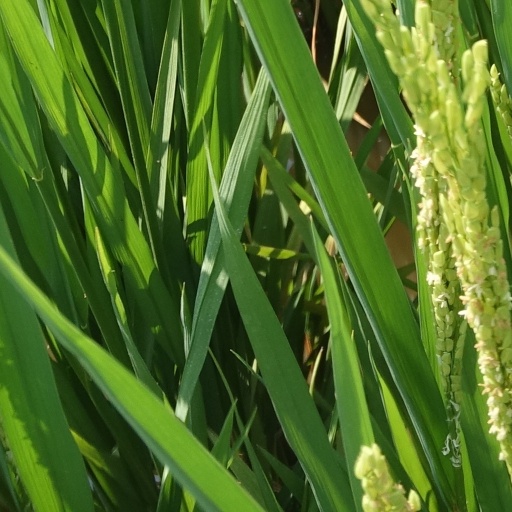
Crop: rice